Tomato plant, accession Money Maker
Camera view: tilt-top (135 deg); turntable rotation: 240 degrees
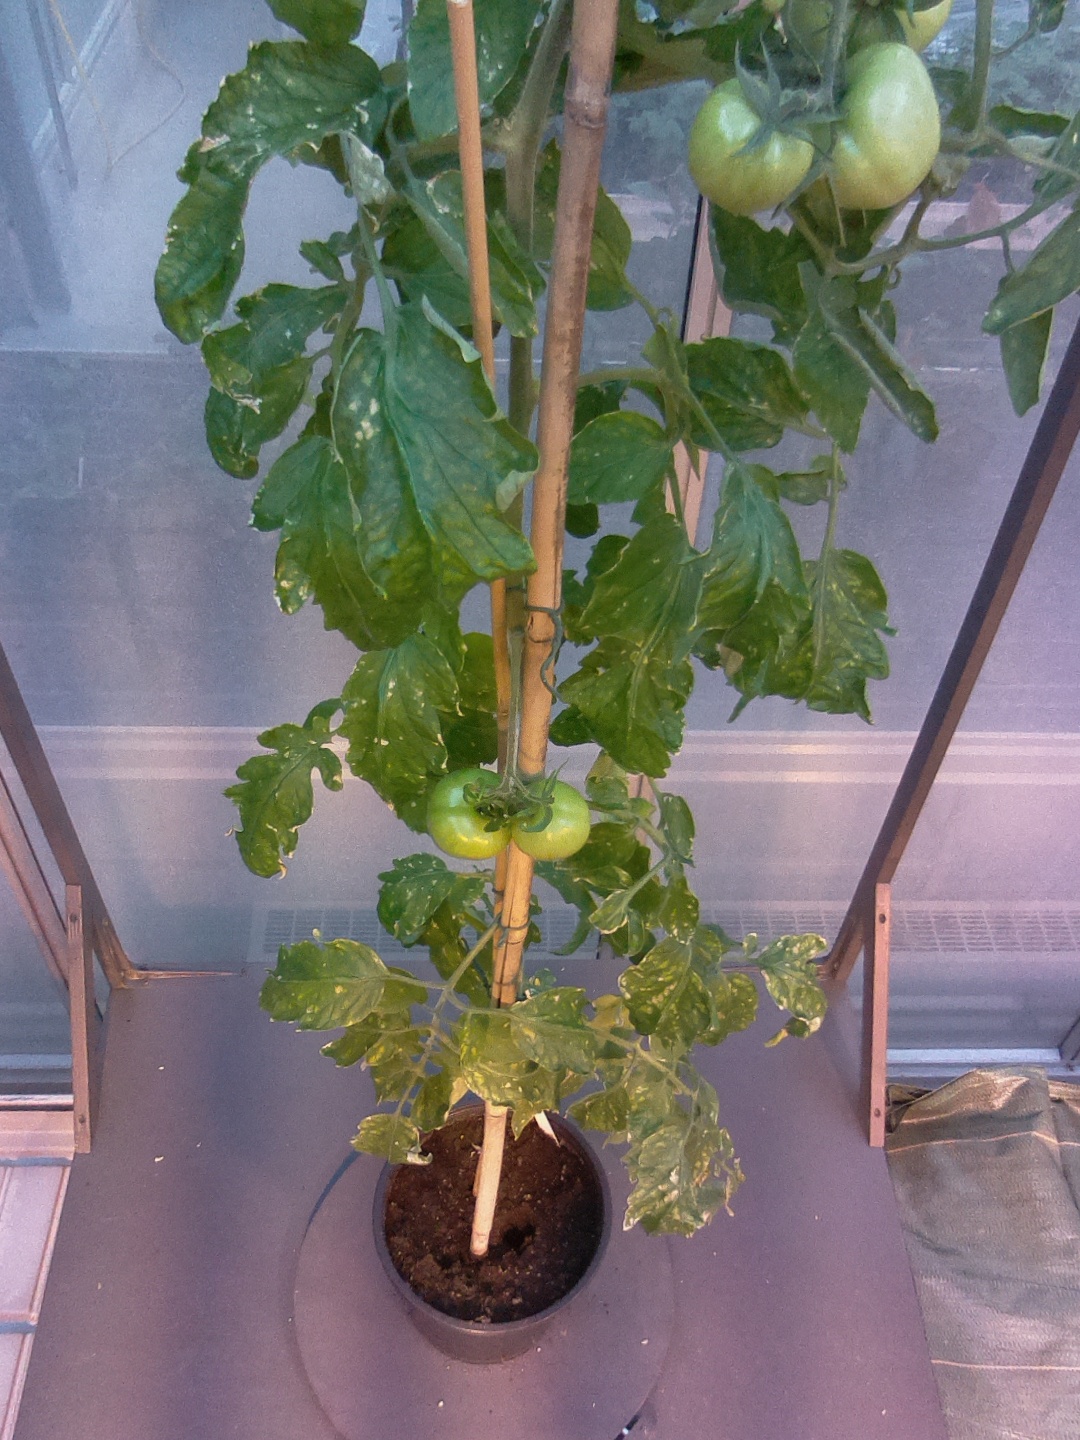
BBCH growth stage 77: 70%-80% of final fruit size